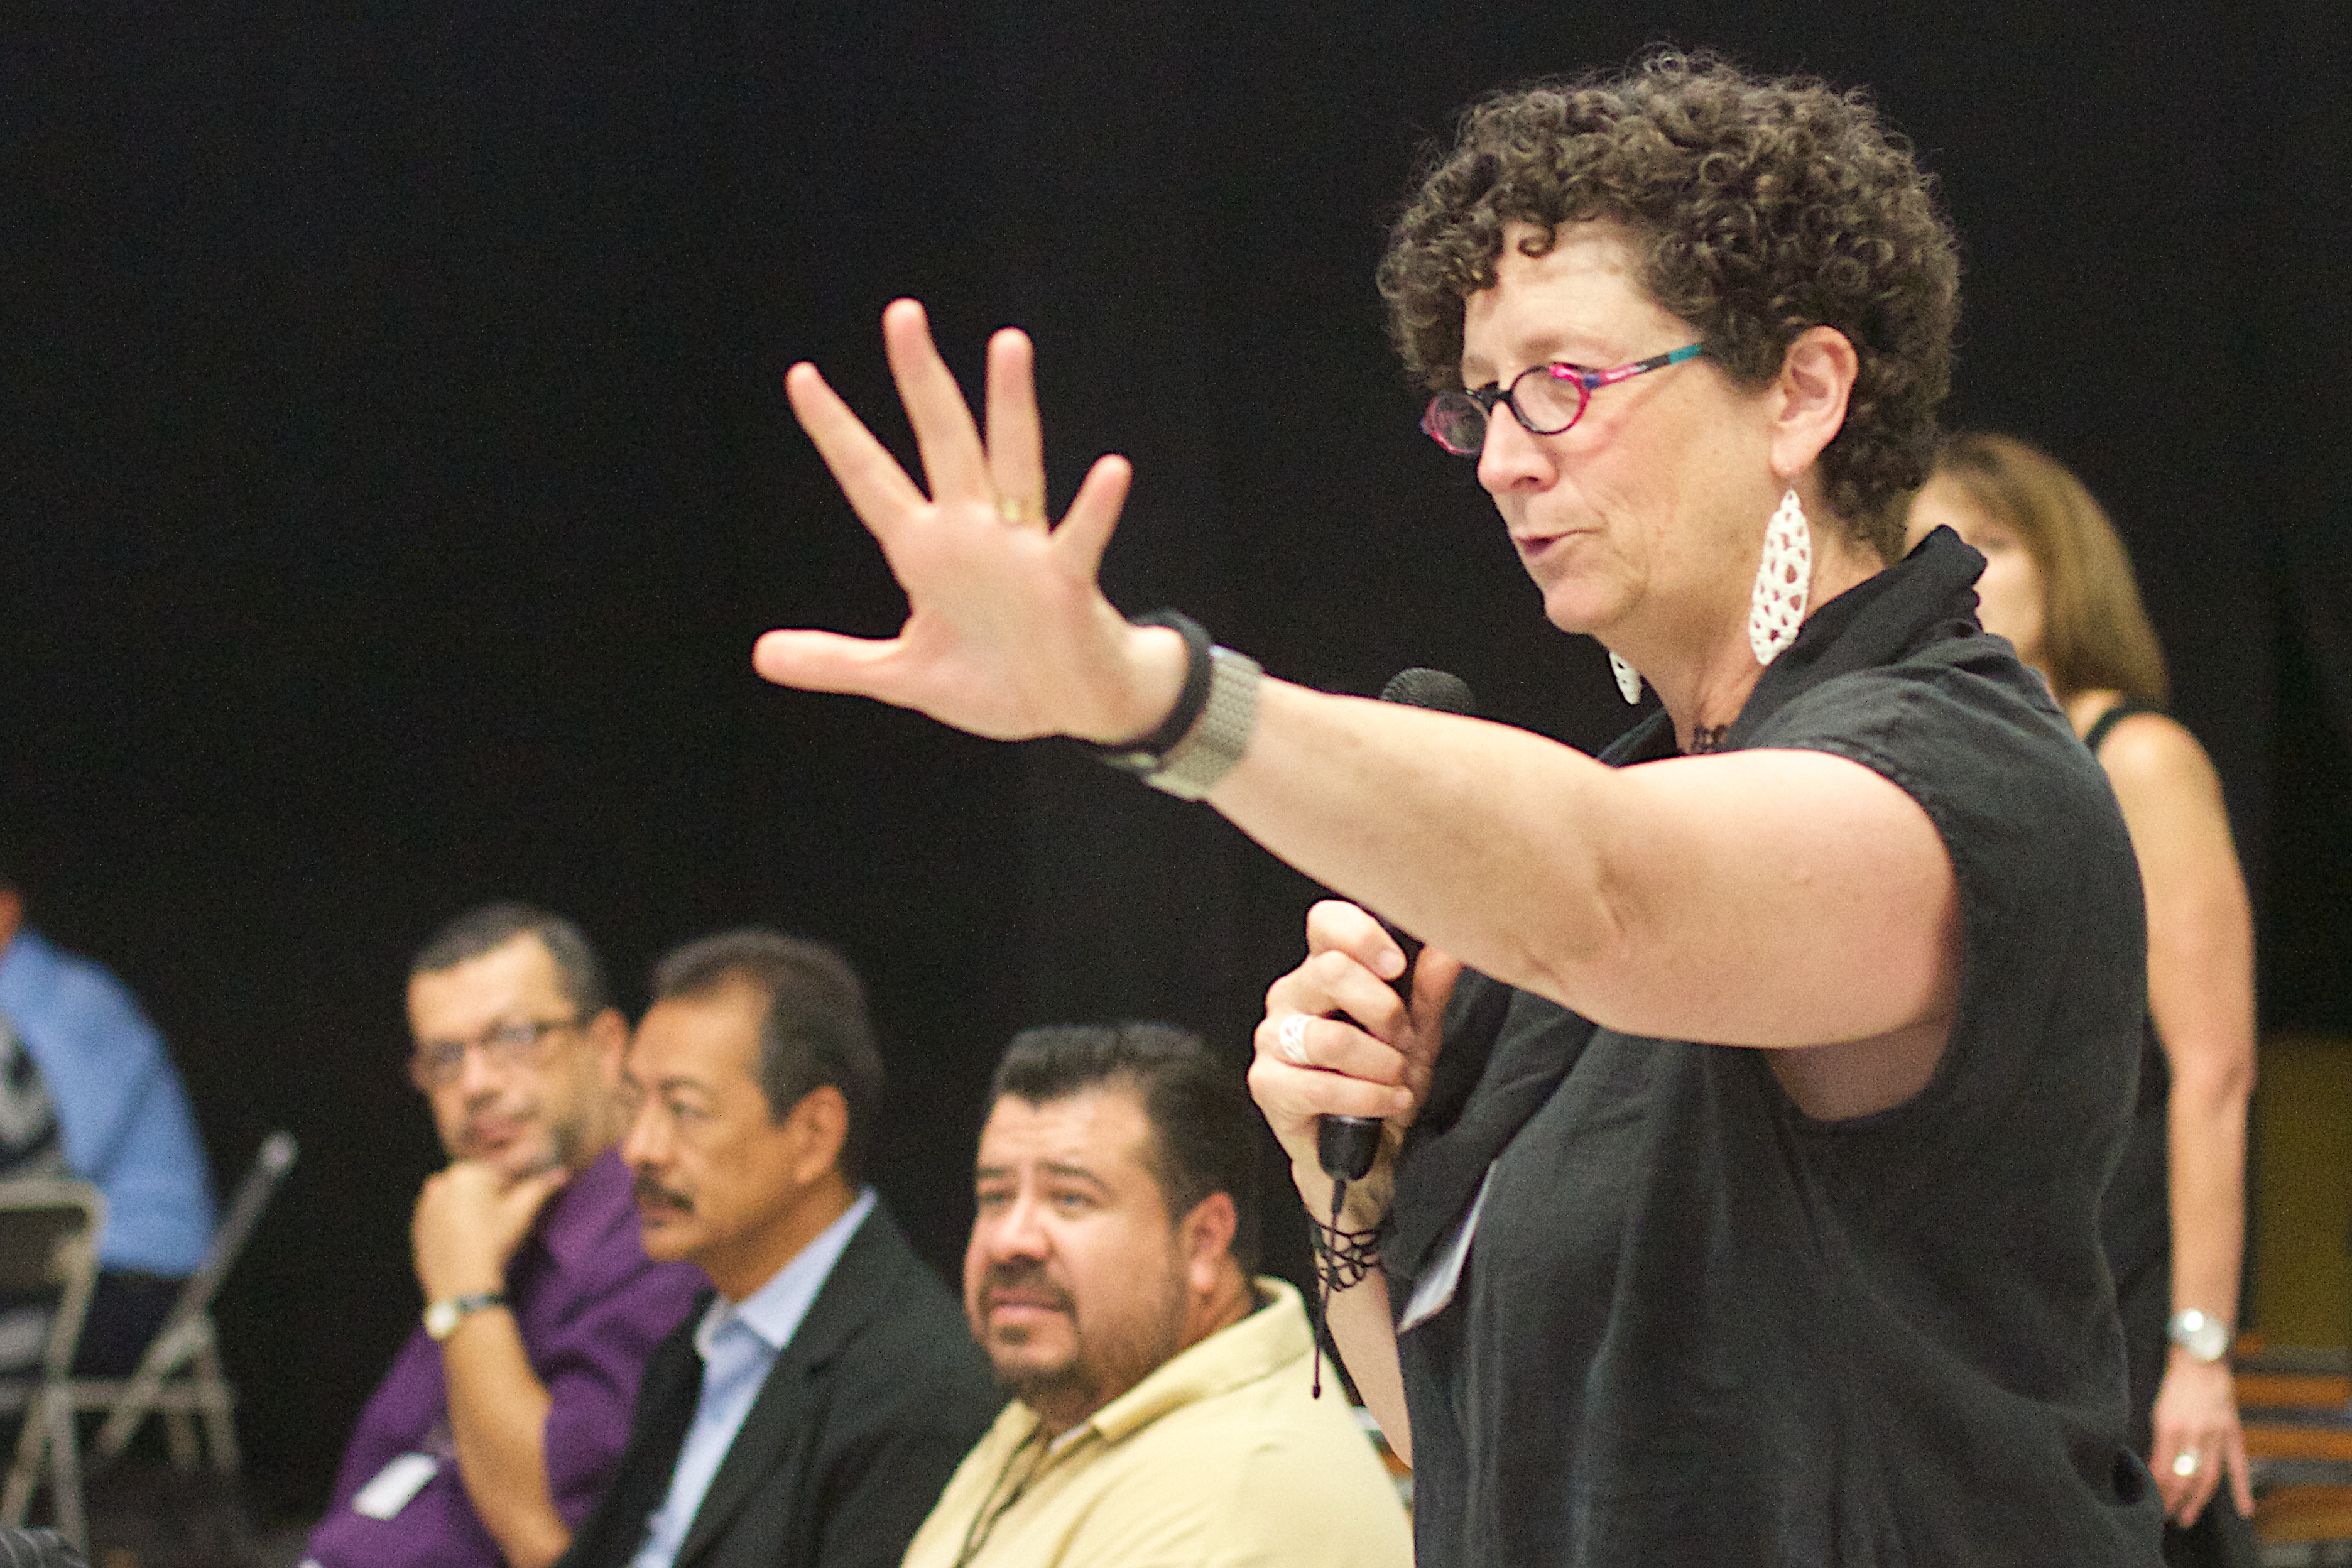
audience, musician, performance, udgagora, performing arts